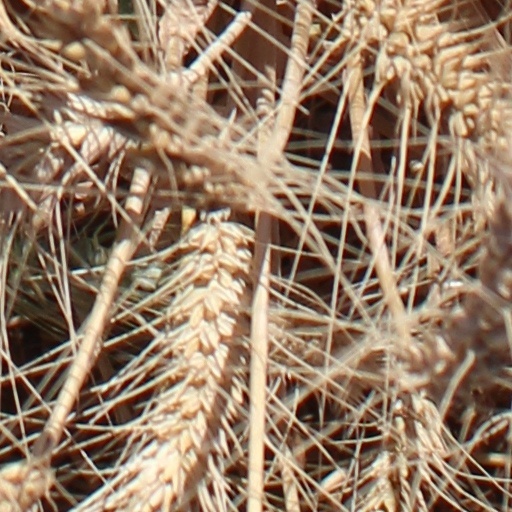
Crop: wheat